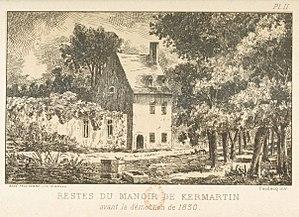
Manoir de Kermartin en 1830
Yves Hélory de Kermartin, ou Yves de Tréguier, ou saint Yves dans la tradition catholique, est un prêtre et official du diocèse de Tréguier, né probablement vers 1253 au manoir de Kermartin à Minihy, dans le Duché de Bretagne, et décédé au même endroit le 19 mai 1303.